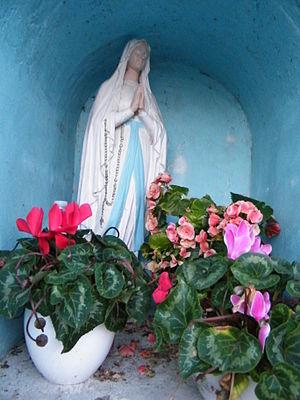
Chapelle Notre-Dame des 4 chemins à Forest-Montiers
Forest-Montiers est une commune française située dans le département de la Somme en région Hauts-de-France.